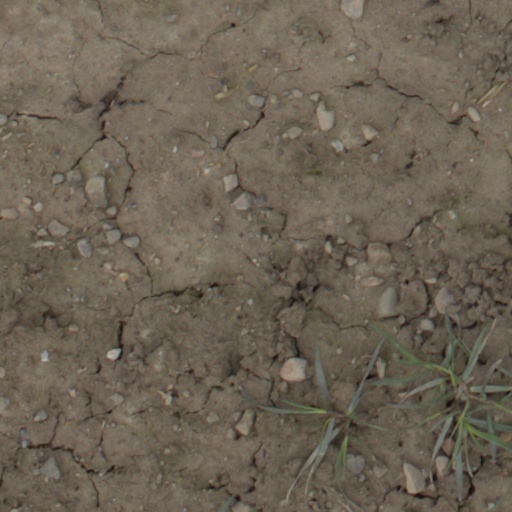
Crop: wheat